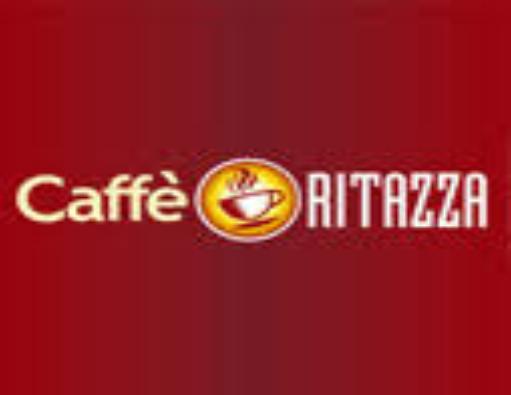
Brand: Caffe Ritazza
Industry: Food